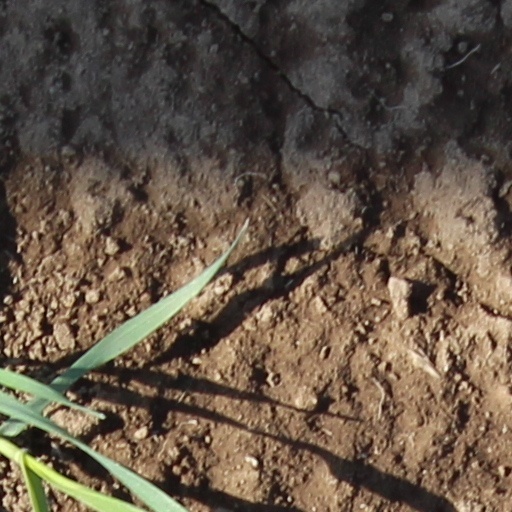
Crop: wheat